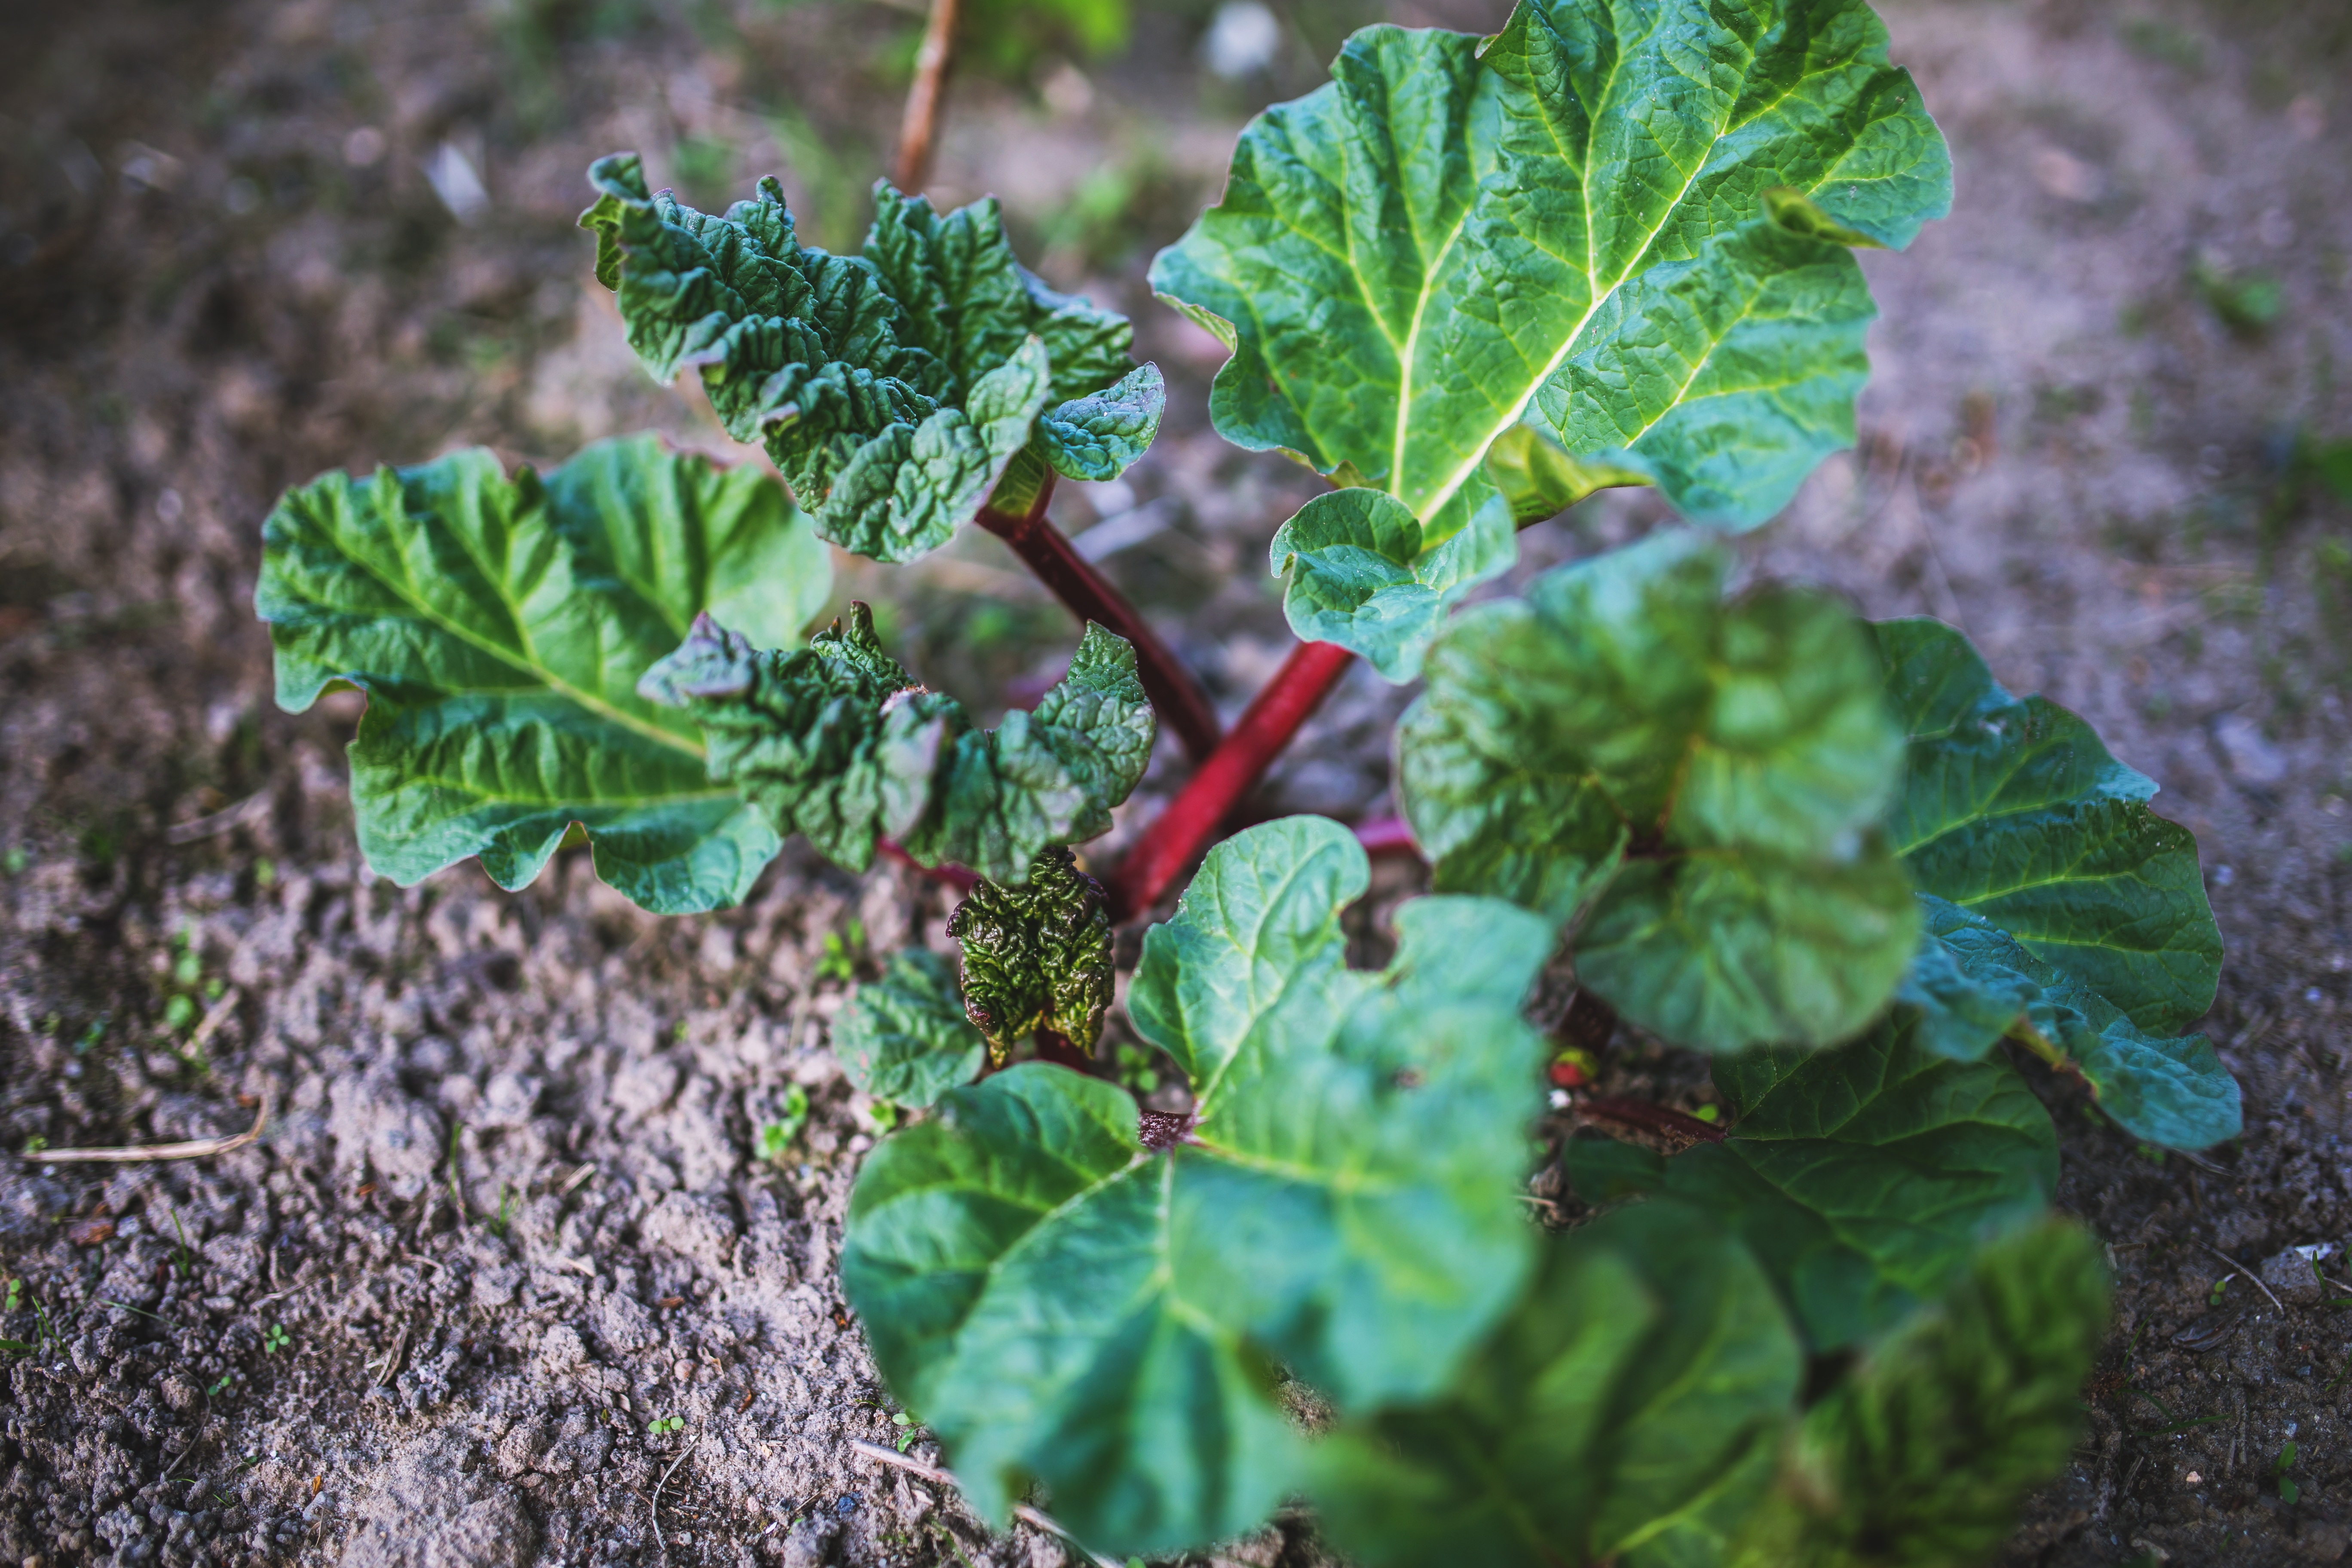
tree, branch, plant, fruit, berry, leaf, flower, young, food, spring, green, produce, vegetable, natural, soil, botany, garden, flora, ecology, rhubarb, leaves, shrub, deciduous, flowering plant, woody plant, land plant, rheum, rhabarbarum